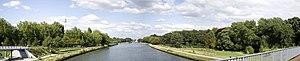
Vue sur la Deule depuis la passerelle de la République à Lille (59)